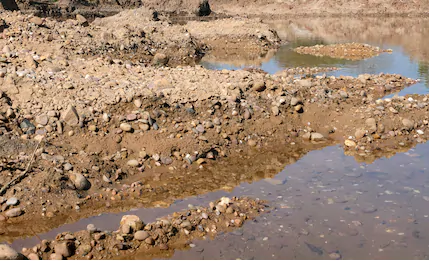
Soil type: Alluvial soil